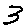
Label: 3